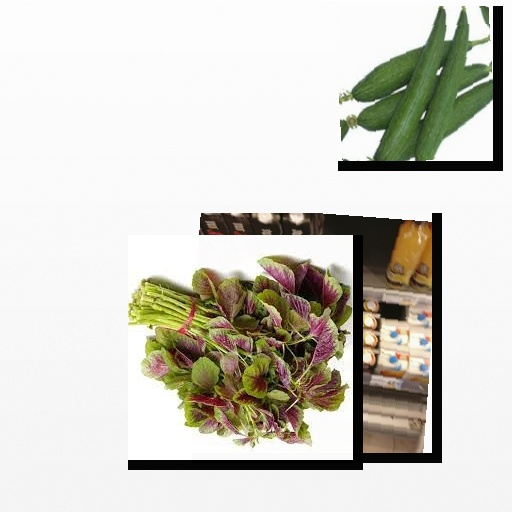
Food items: sponge_gourd, amaranth, red_grapefruit_juice